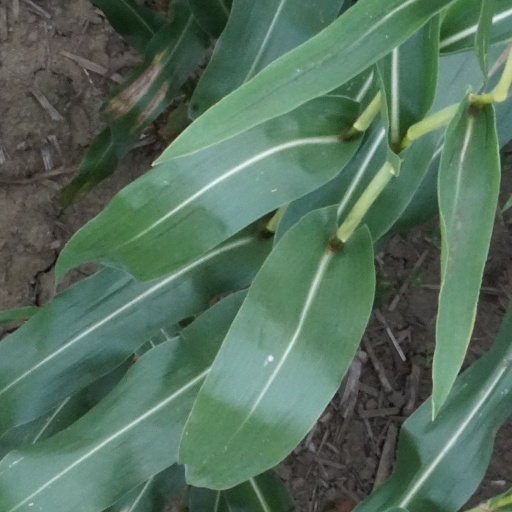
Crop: maize; corn